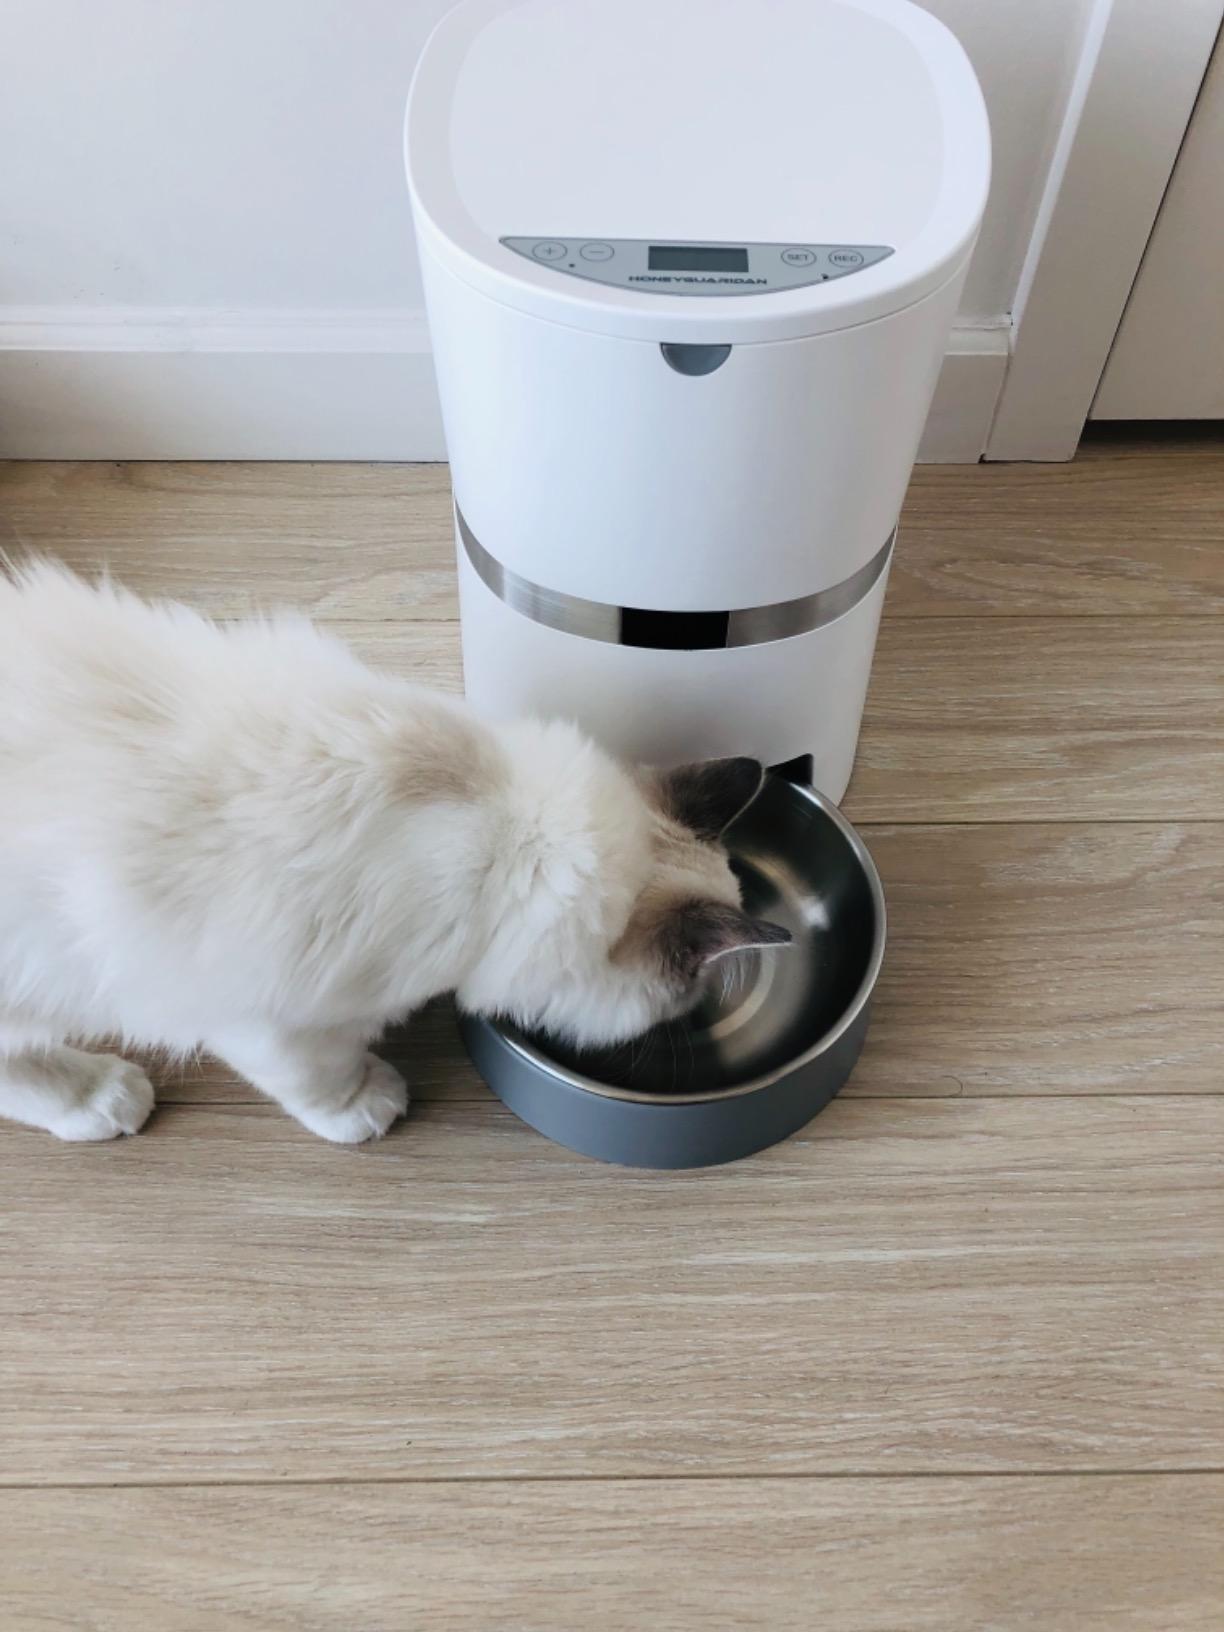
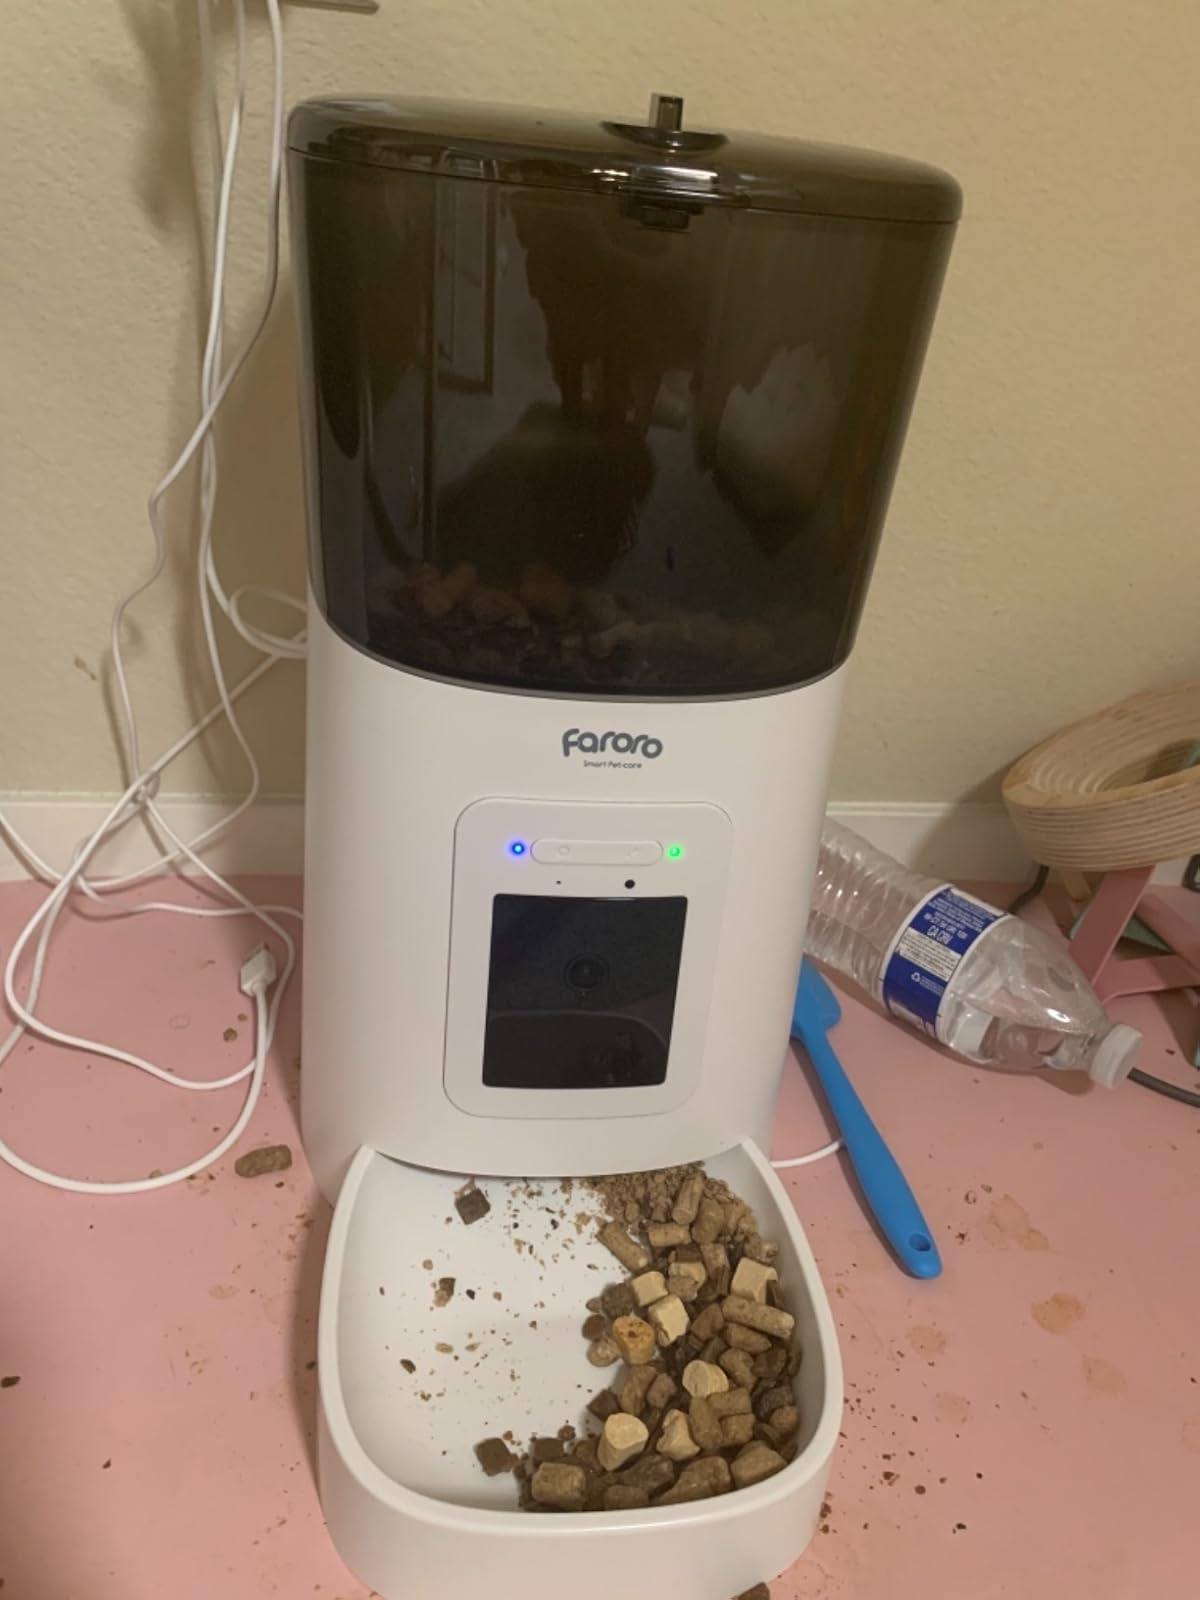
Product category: items_feeder
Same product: no